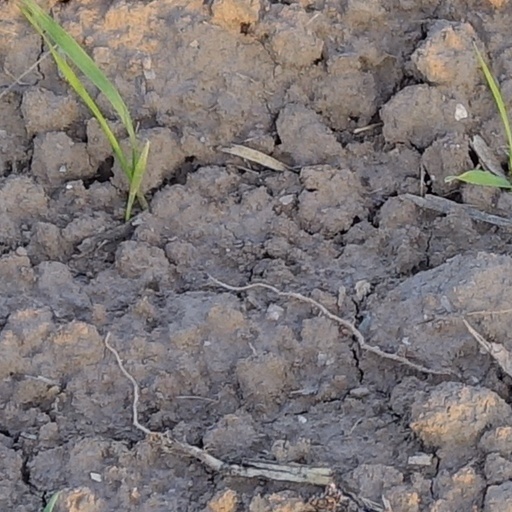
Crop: wheat